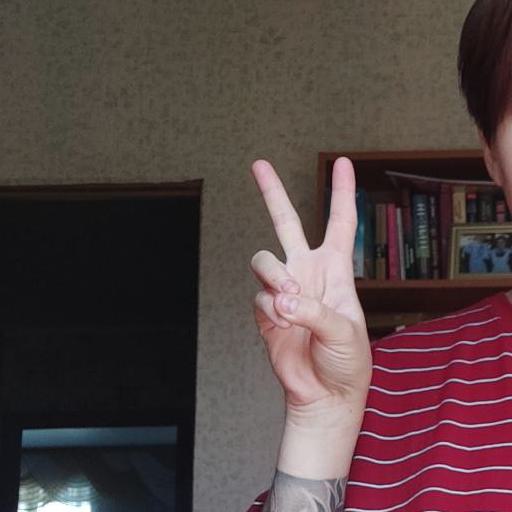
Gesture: peace